Cuckoo Railway

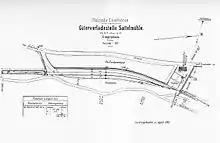
Sattelmühle goods loading yard in the early 20th century

From 1902 to 1909 the so-called Sattelmühle goods loading yard ("Güterverladestelle Sattelmühle") was the end of the industrial siding that began in Lambrecht. On the opening of the remaining section of the branch line in 1909 it also became a halt for passenger trains and was renamed Sattelmühle-Esthal because of its importance for the settlement of Esthal, around four kilometres away. During the Bavarian State Railways era it was also categorized as a Type 2 station, which meant that it handled passengers, luggage and express goods.